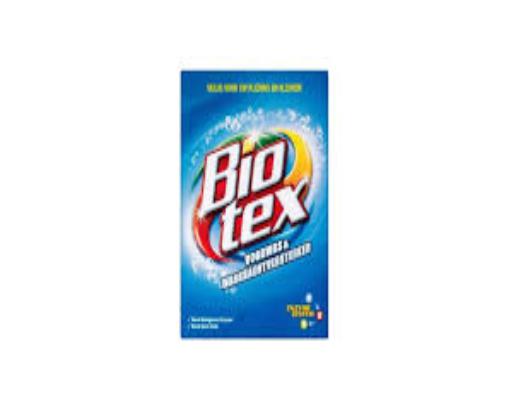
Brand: Biotex
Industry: Necessities